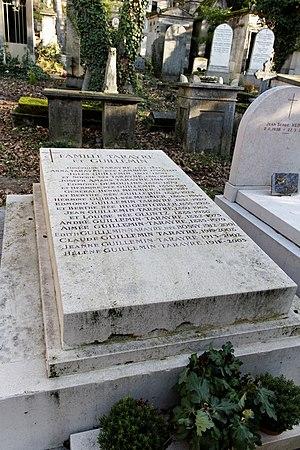
Sépulture de Joseph Henri Mensier (1829-1917), général
Joseph Henri Mensier, né le 2 février 1829 à Paris et décédé le 23 avril 1917 à Boulogne, était un général français.